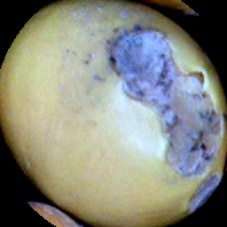
Label: Broken